Don Bradman

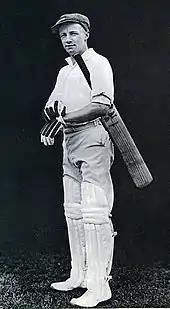
Bradman in 1928

Bradman became a regular selection for the Bowral team; several outstanding performances earned him the attention of Sydney newspapers. Competing on matting-over-concrete pitches, Bowral played other rural towns in the Berrima District competition. Against Wingello, a team that included the future Test bowler Bill O'Reilly, Bradman made 234. In the competition final against Moss Vale, which extended over five consecutive Saturdays, Bradman scored 320 not out.